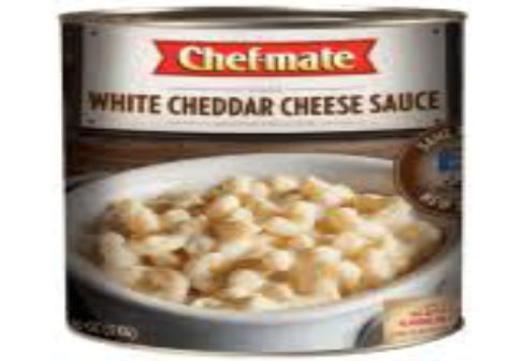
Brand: chef-mate
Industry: Food